Hinduism

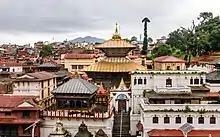
Pashupatinath Temple in Nepal, dedicated to the Hindu deity Shiva as the lord of all beings

Hindu beliefs are vast and diverse, and thus Hinduism is often referred to as a "family of religions" rather than a single religion. Within each tradition in Hinduism, there are different theologies, practices, and sacred texts, often including unique interpretations, commentaries, and derivative works that build upon shared foundational scriptures. Hinduism does not have a "unified system of belief encoded in a declaration of faith or a creed", but is rather an umbrella term comprising the plurality of religious phenomena of India. According to the Supreme Court of India,